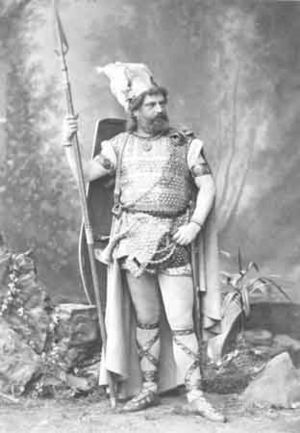
Georg Unger
Georg Unger var en tysk tenor, der var mest kendt som Siegfried i Nibelungens Ring af Richard Wagner.